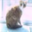
Label: cat